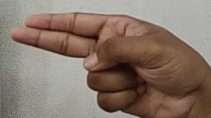
ASL sign: H